Yorkshire captaincy affair of 1927

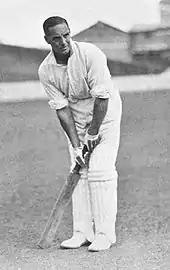
A cricketer ready to bat.

At the beginning of the 1927 season, Yorkshire secretary Frederick Toone approached Wilfred Rhodes to suggest that he should resign from his position as senior professional. Rhodes declined, prompted by his wife's suspicion of a plot against him. This may have been an attempt by Yorkshire to clear the way for a new captain. Lord Hawke was in favour of appointing Herbert Sutcliffe, a professional who had opened the batting for Yorkshire since 1919. In addition to Rhodes, other professionals on the side had debuted for Yorkshire earlier than Sutcliffe. However, Sutcliffe was unusual among professionals: he had received a commission in the British Army in the First World War, his appearance was always immaculate and when speaking he altered his accent to fit what he considered a better class of society. Such characteristics were more common among amateur cricketers, and Sutcliffe in many ways behaved like one. While not particularly popular with his teammates, he was respected.